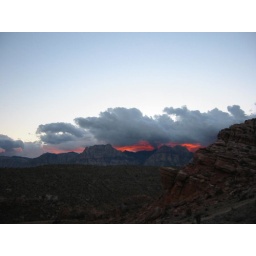
sunset over storm clouds and the rainbow mountains in red rock canyon